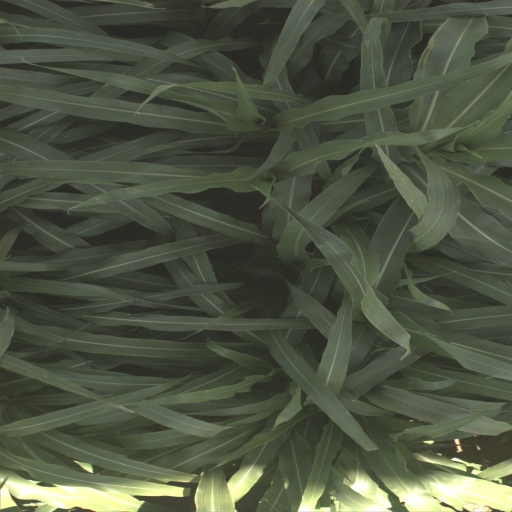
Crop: sorghum